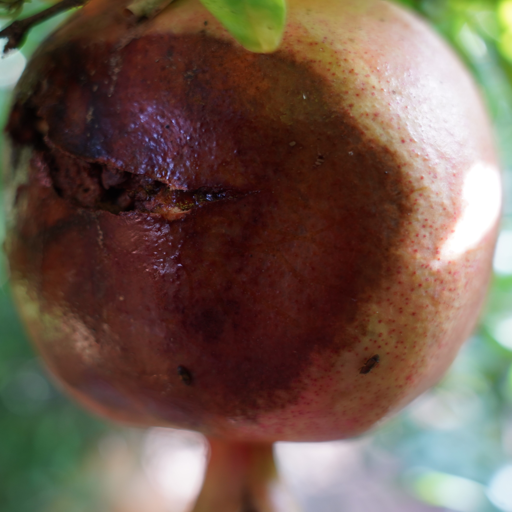
Label: Ectomyelois ceratoniae